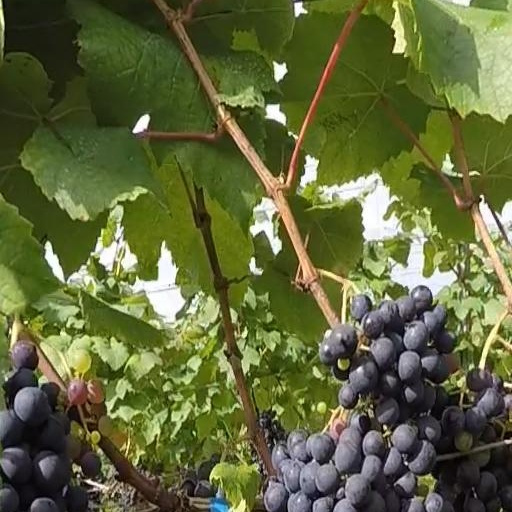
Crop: grape